Cartridge (firearms)

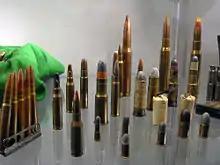
Historic British cartridges

Beginning in the 1860s, early metallic cartridges (e. g. for the Montigny mitrailleuse or the Snider–Enfield rifle) were produced similarly to the paper cartridges, with sides made from thick paper, but with copper (later brass) foil supporting the base of the cartridge and some more details in it holding the primer. In the 1870s, brass foil covered all of the cartridge, and the technology to make solid cases, in which the metallic cartridges described below were developed, but before the 1880s, it was far too expensive and time-consuming for mass production and the metallurgy was not yet perfected.